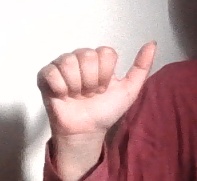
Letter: dhad